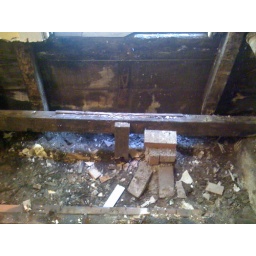
what was under the kitchen floor detail